Star Wars: Battlefront (2004 video game)

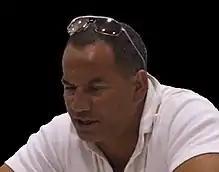
Temuera Morrison reprised his voice acting role for the Clone Troopers in "Battlefront".

Development for "Star Wars Battlefront" began at Pandemic Studios in 2002. Greg Burrod, executive producer on "Battlefront" stated "We wanted to create an online shooter title for the Xbox, PS2, and PC which would allow for team strategy and would feature battles and worlds from every one of the six "Star Wars" films." Models and animations for the game were created in Softimage XSI, a 3D development application. Most characters used a common animation set and the minimal number of bones were used due to concerns with hardware limitations at that time. World environments were created with the developer's proprietary editor, ZeroEditor. The terrain-based landscape was formed using the editor's brushes to adjust height, texture application, and color shading. 3D models were then laid on this foundation along with general objective pathing for the artificial intelligence (AI). The AI used two main systems, again to ensure a minimal load on the hardware. A higher, overall objective, such as which command post to head towards, would only be calculated every few seconds per unit. Lower level objectives such as which enemy to fire on or what defensive strategy to take against incoming fire, are calculated continuously.